Radio masts and towers

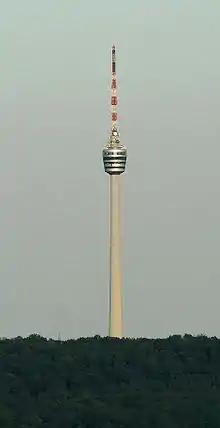
TV Tower in Stuttgart, Germany: the first reinforced-concrete TV tower.

Reinforced concrete towers are relatively expensive to build but provide a high degree of mechanical rigidity in strong winds. This can be important when antennas with narrow beamwidths are used, such as those used for microwave point-to-point links, and when the structure is to be occupied by people.